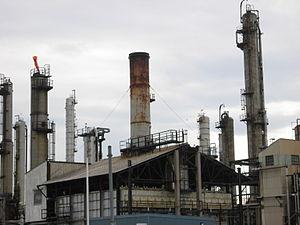
Image de l'ancienne raffinerie de pétrole de Gulf à Montréal.